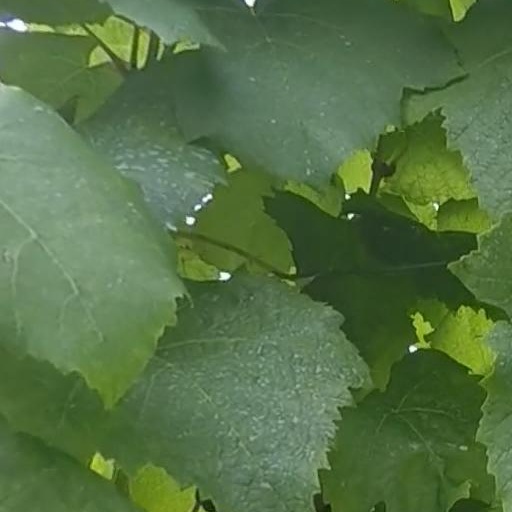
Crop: grape